Thibault Jacquot-Paratte

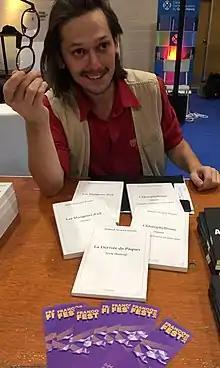
Thibault Jacquot-Paratte at the 2018 Francofest Halifax Book Fair

Thibault Jacquot-Paratte is an Acadian writer and musician, born in Kentville, Nova Scotia, of Franco-Swiss parentage. He writes both in French and English.